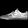
Label: Sneaker